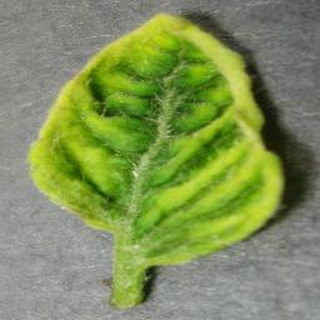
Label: tomato_yellow_leaf_curl_virus